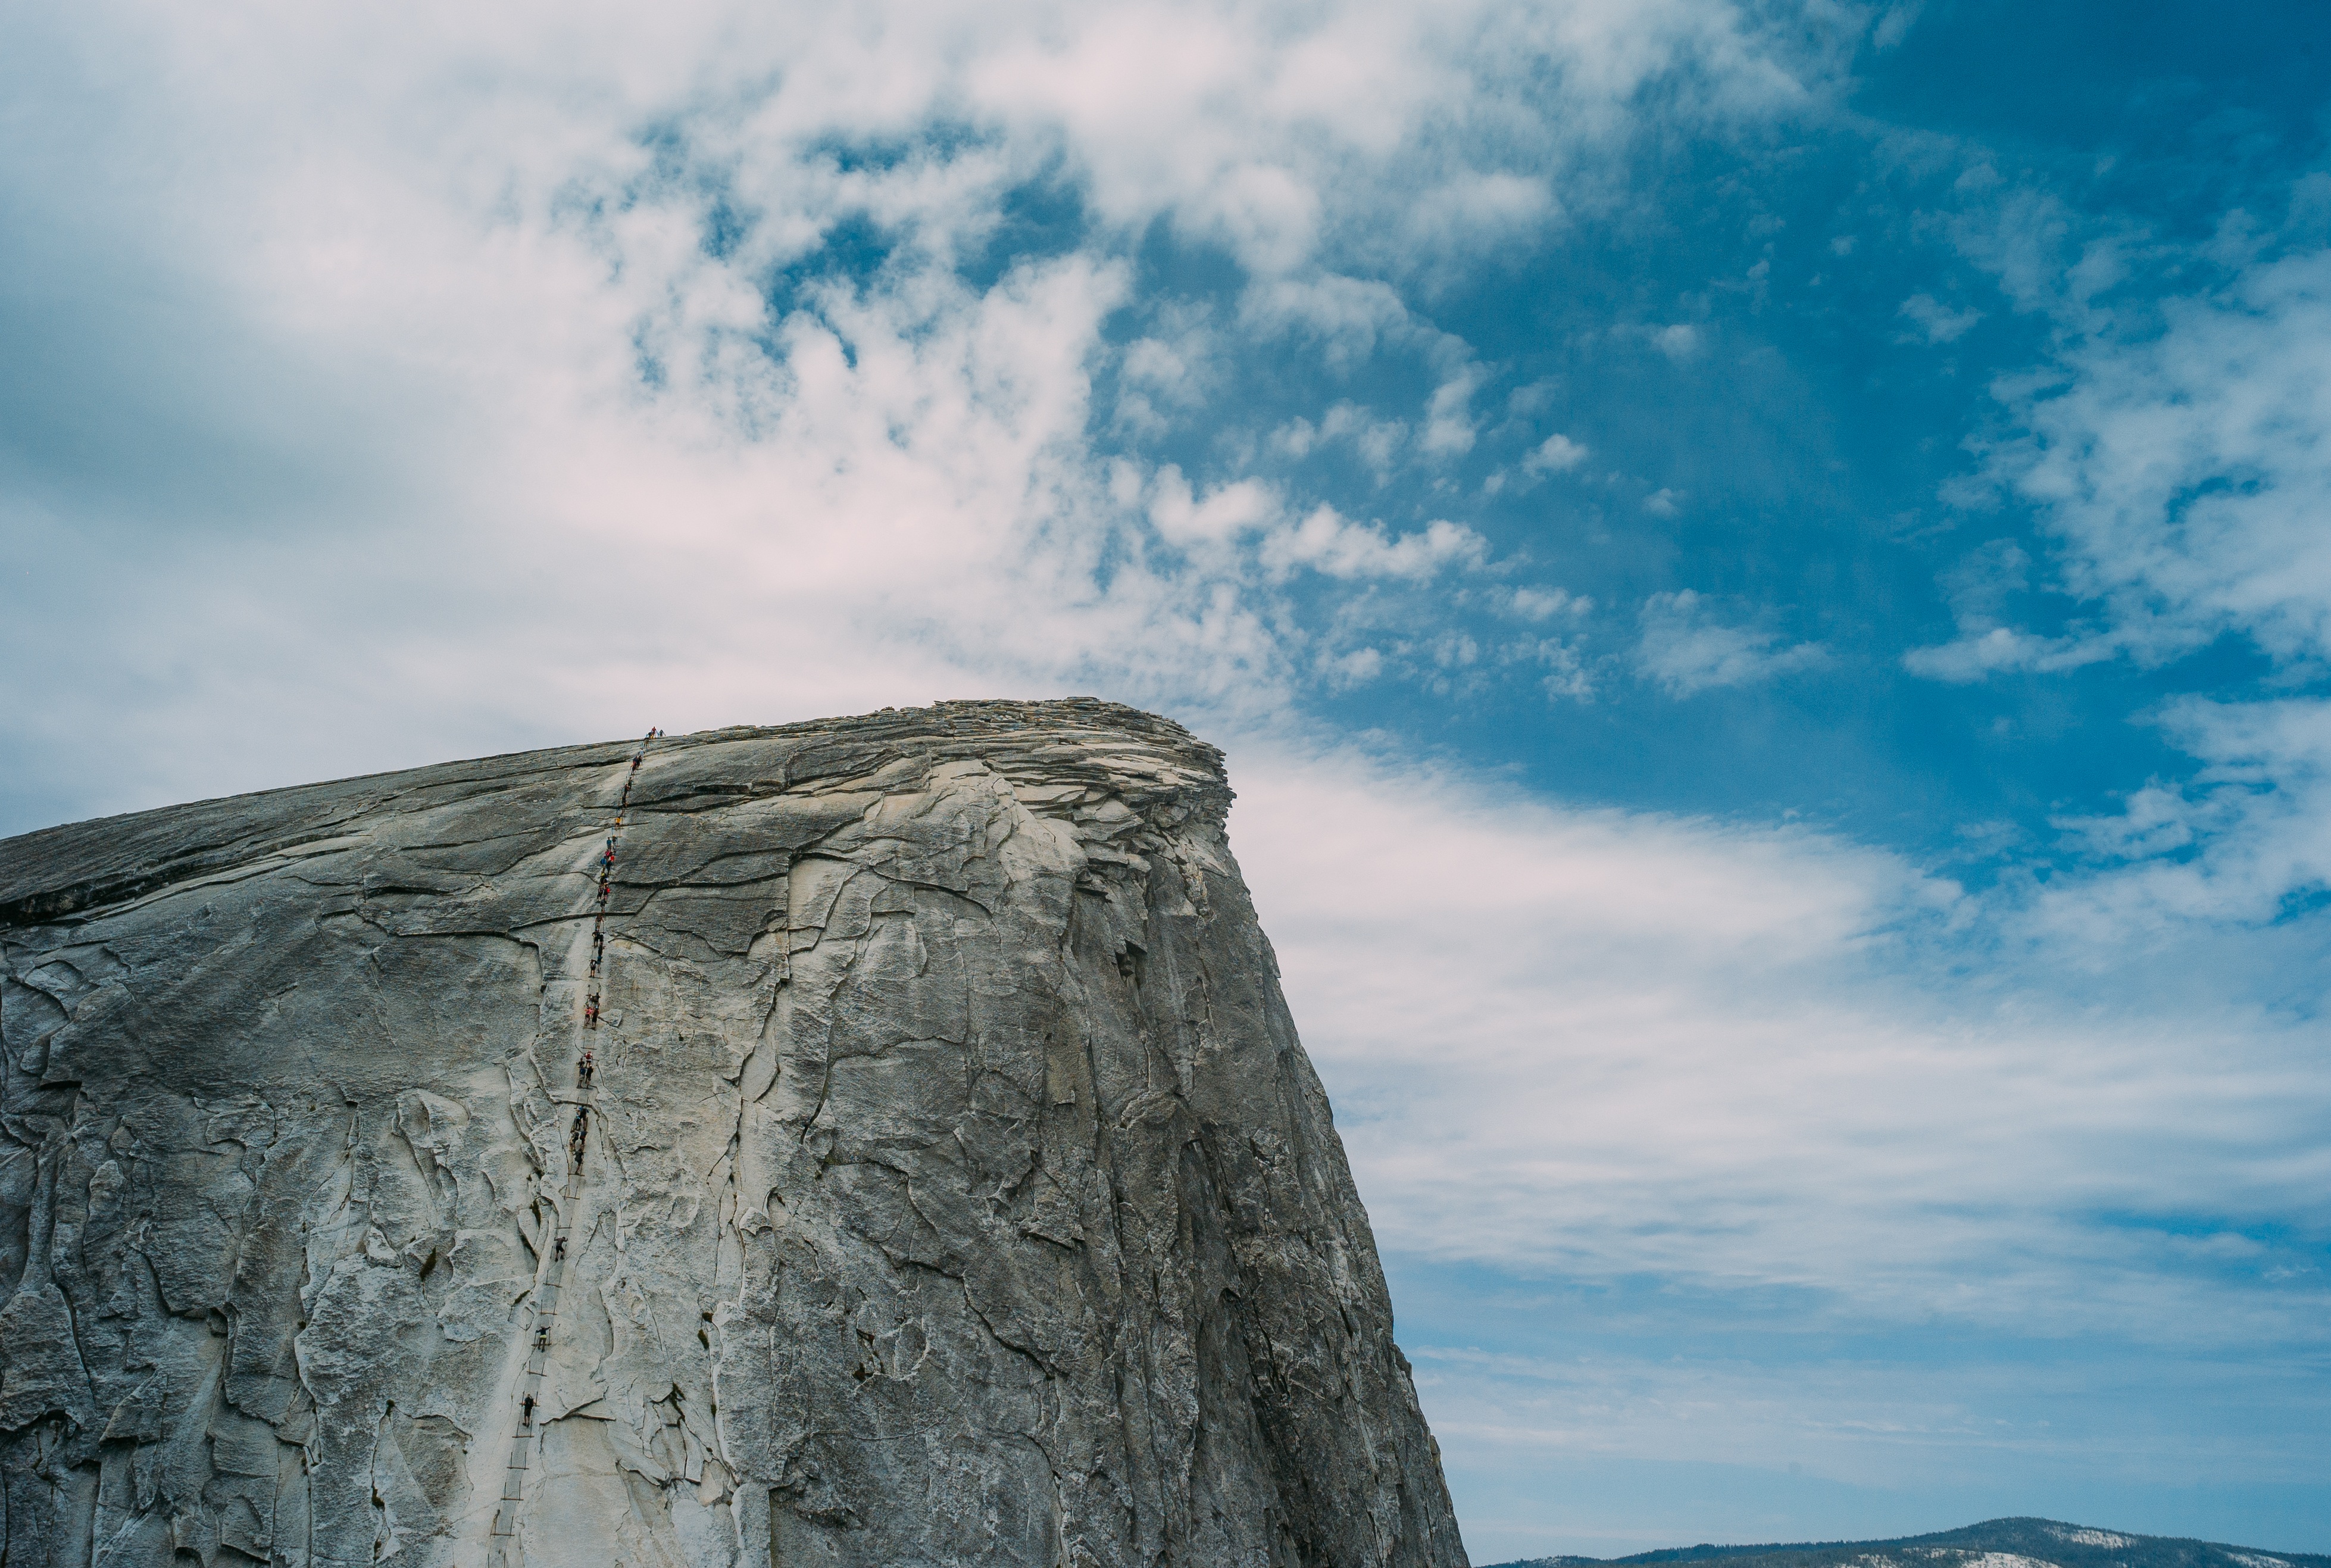
landscape, sea, coast, tree, nature, forest, outdoor, rock, ocean, horizon, mountain, cloud, sky, hiking, hill, adventure, backpack, view, river, valley, summer, vacation, travel, yosemite, cliff, reflection, scenic, hike, natural, park, usa, landmark, blue, tourism, terrain, california, material, national, geology, mountainous landforms